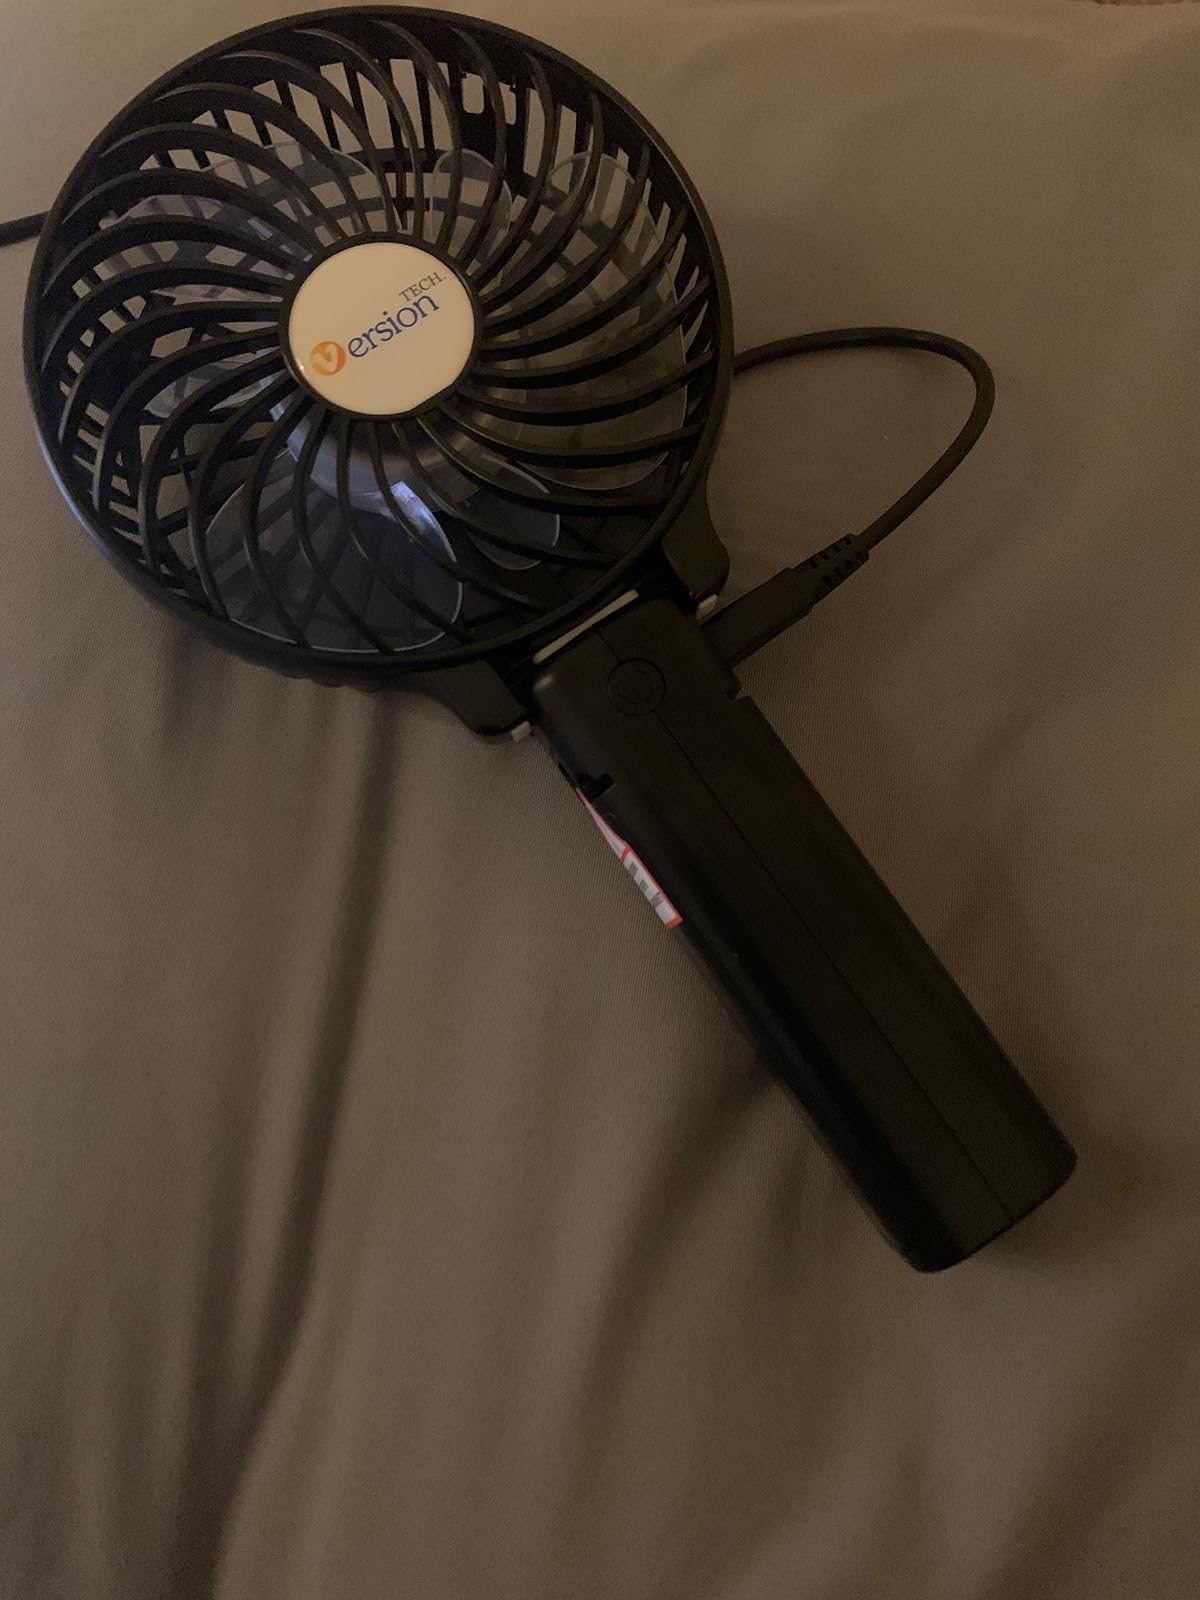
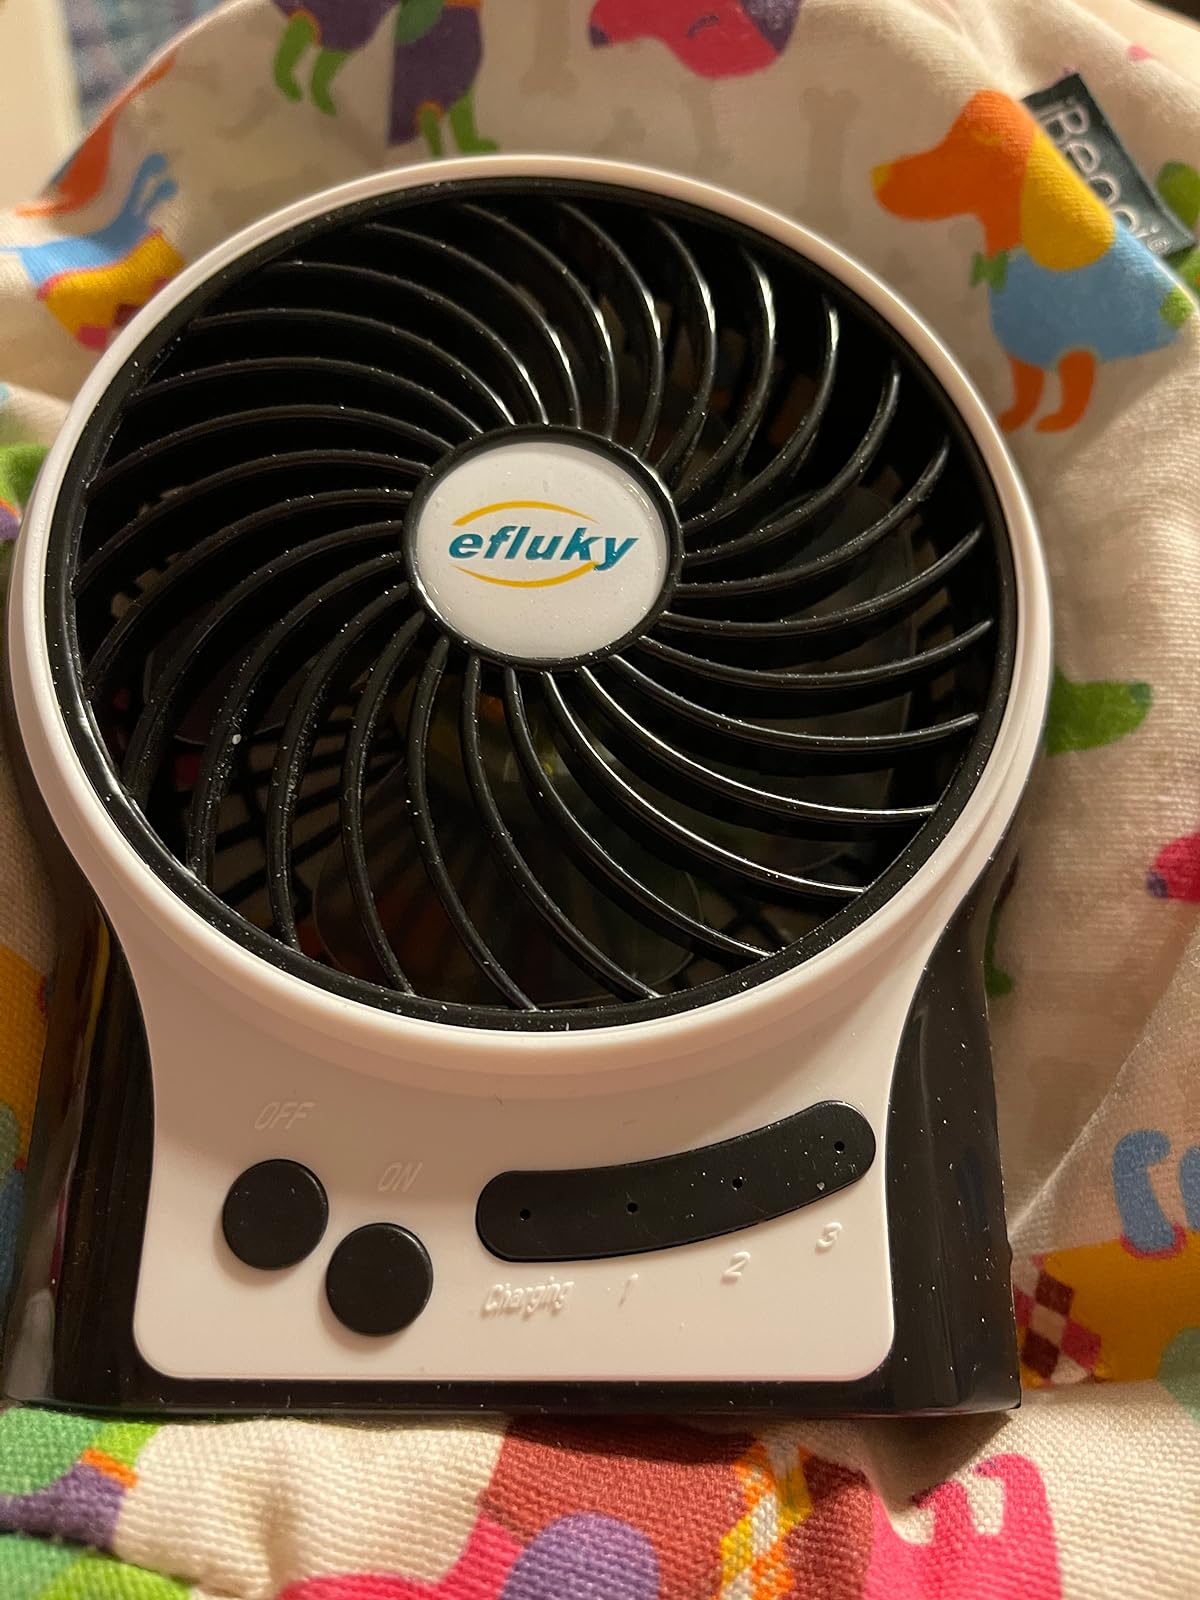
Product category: fan
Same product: no